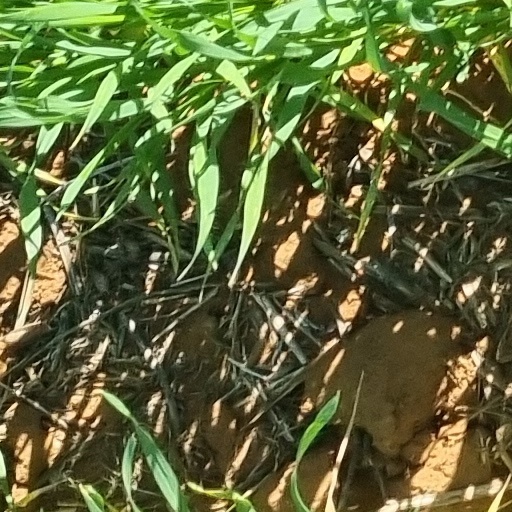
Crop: wheat